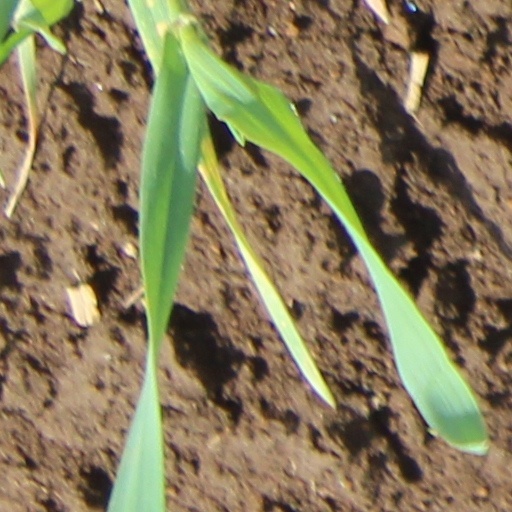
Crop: wheat